Dial-up Internet access

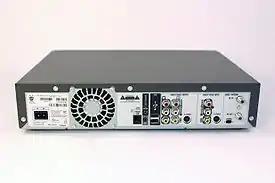
A TiVo Series2 video recorder's back panel. The telephone socket, located near the cooling fan exhaust, is a way for the machine to download its required electronic program guide data.

Because there was no technology to allow different carrier signals on a telephone line at the time, dial-up Internet access relied on using audio communication. A modem would take the digital data from a computer, modulate it into an audio signal and send it to a receiving modem. This receiving modem would demodulate the signal from modulating analogue noise and demodulating it back into digital data for the computer to process via a modem that would decode the data, and send it to the computer.